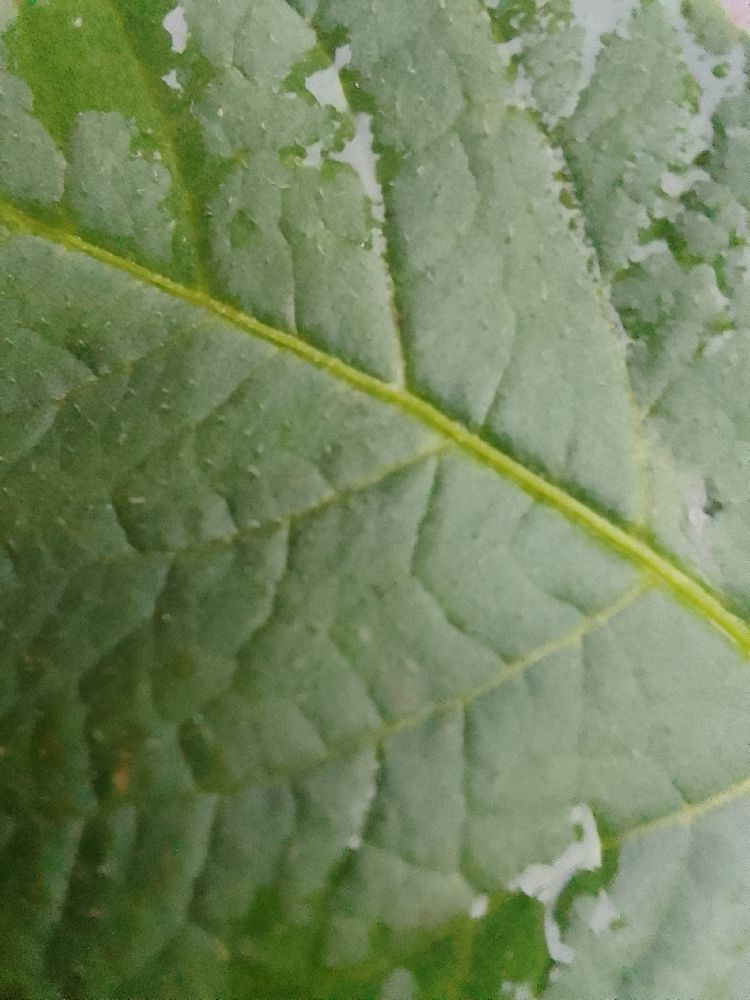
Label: Healthy